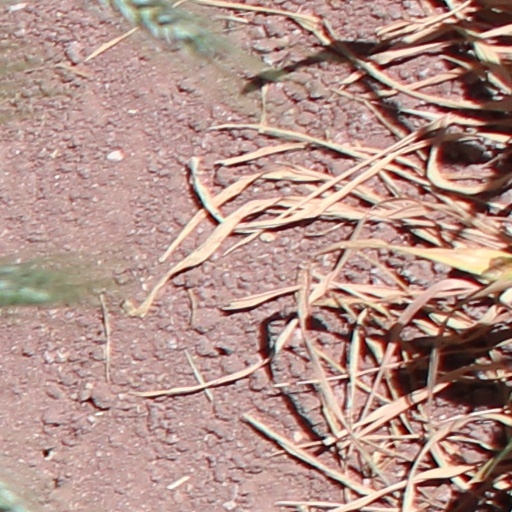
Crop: wheat